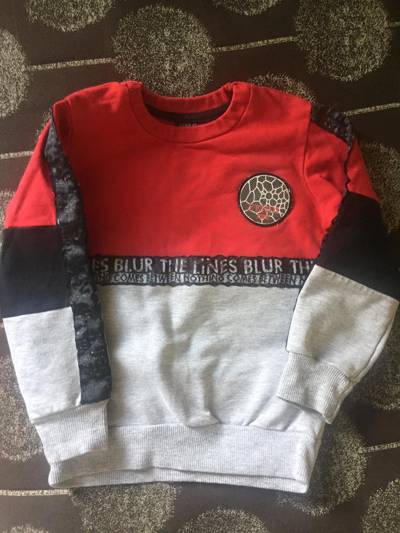
Waste category: clothes